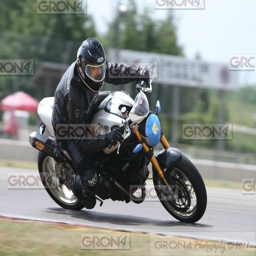
Advertising photograph of a motor cyclist rounding a bend
A man on a motorcycle making a tight turn.
Leather dressed man riding a motorcycle tight into a turn.
A man leans down on his motorcycle in a curve
there is a man on a motorcycle riding close to the ground